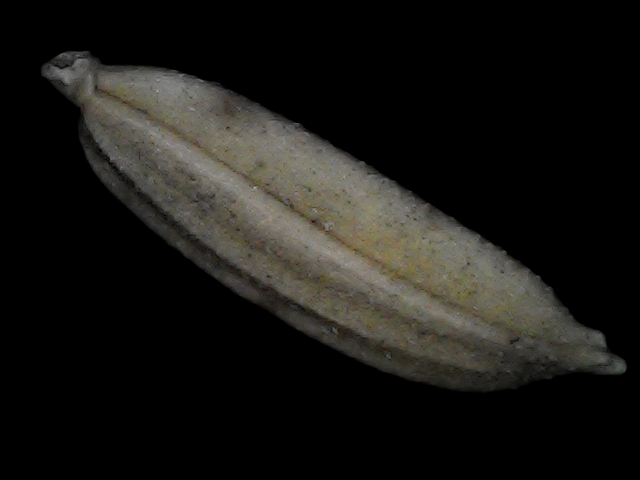
Rice variety: Bd72